List of medically significant spider bites

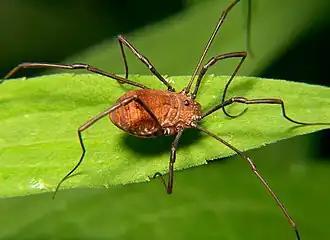
Opiliones (harvestman)

"Lycosa tarantula", a species of wolf spider which is found near Taranto, Italy, Serbia, Montenegro (and the origin of the name tarantula, which today refers to a completely different kind of spider), was once blamed for a condition known as tarantism. A bitten young woman would be forced to dance wildly in the central plaza—the tarantella. Cultural interpretations report sexuality as an important aspect of the "spider bite". Originally thought to be mass hysteria, some scholars point to a culturally accepted means of exhibitionism. History of medicine believe the confusion came from workers in the fields would suffer bites, and observe large, conspicuous, hairy spiders in the area. That spider, "L. tarantula", was blamed for the pain and suffering (and occasional death) associated with tarantism. It is known that the bite of "L. tarantula", while sometimes painful, has no serious medical consequences for humans. It is also suspected that the real culprit was another spider, "Latrodectus tredecimguttatus", the European widow spider, which causes latrodectism. A similar mass hysteria surrounds purported brown recluse bites.